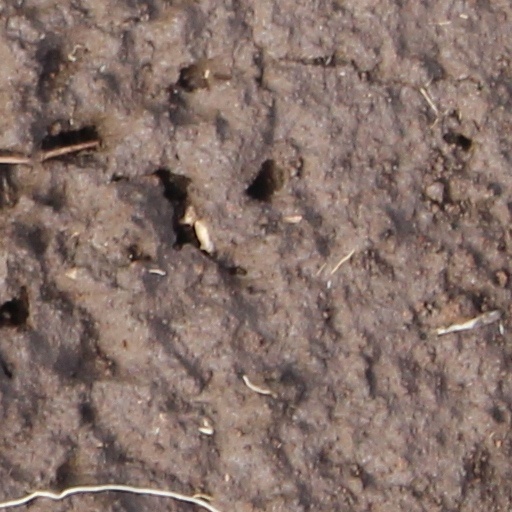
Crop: wheat